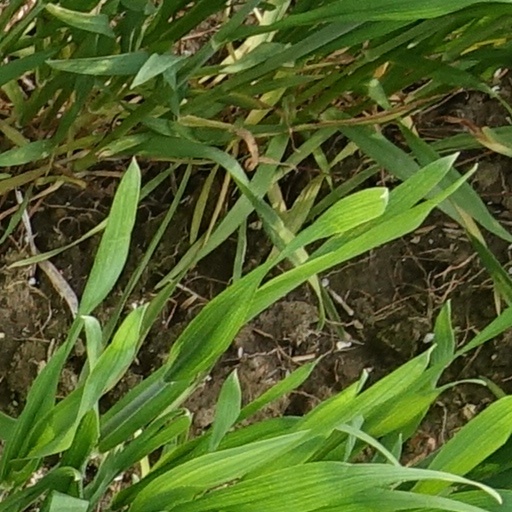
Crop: wheat